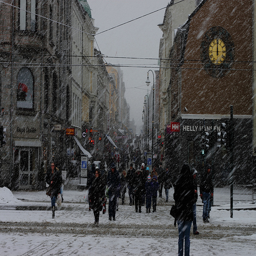
a bunch of people outside in a snow storm
People walk down a city street on a snowy day.
That's people are walking in the street in the wintery snow.
People walking in a snowy blizzard in a city.
A group of people that are standing in the snow.